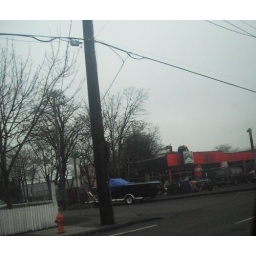
DSCF1522-pumpkin riding in the car on the roof